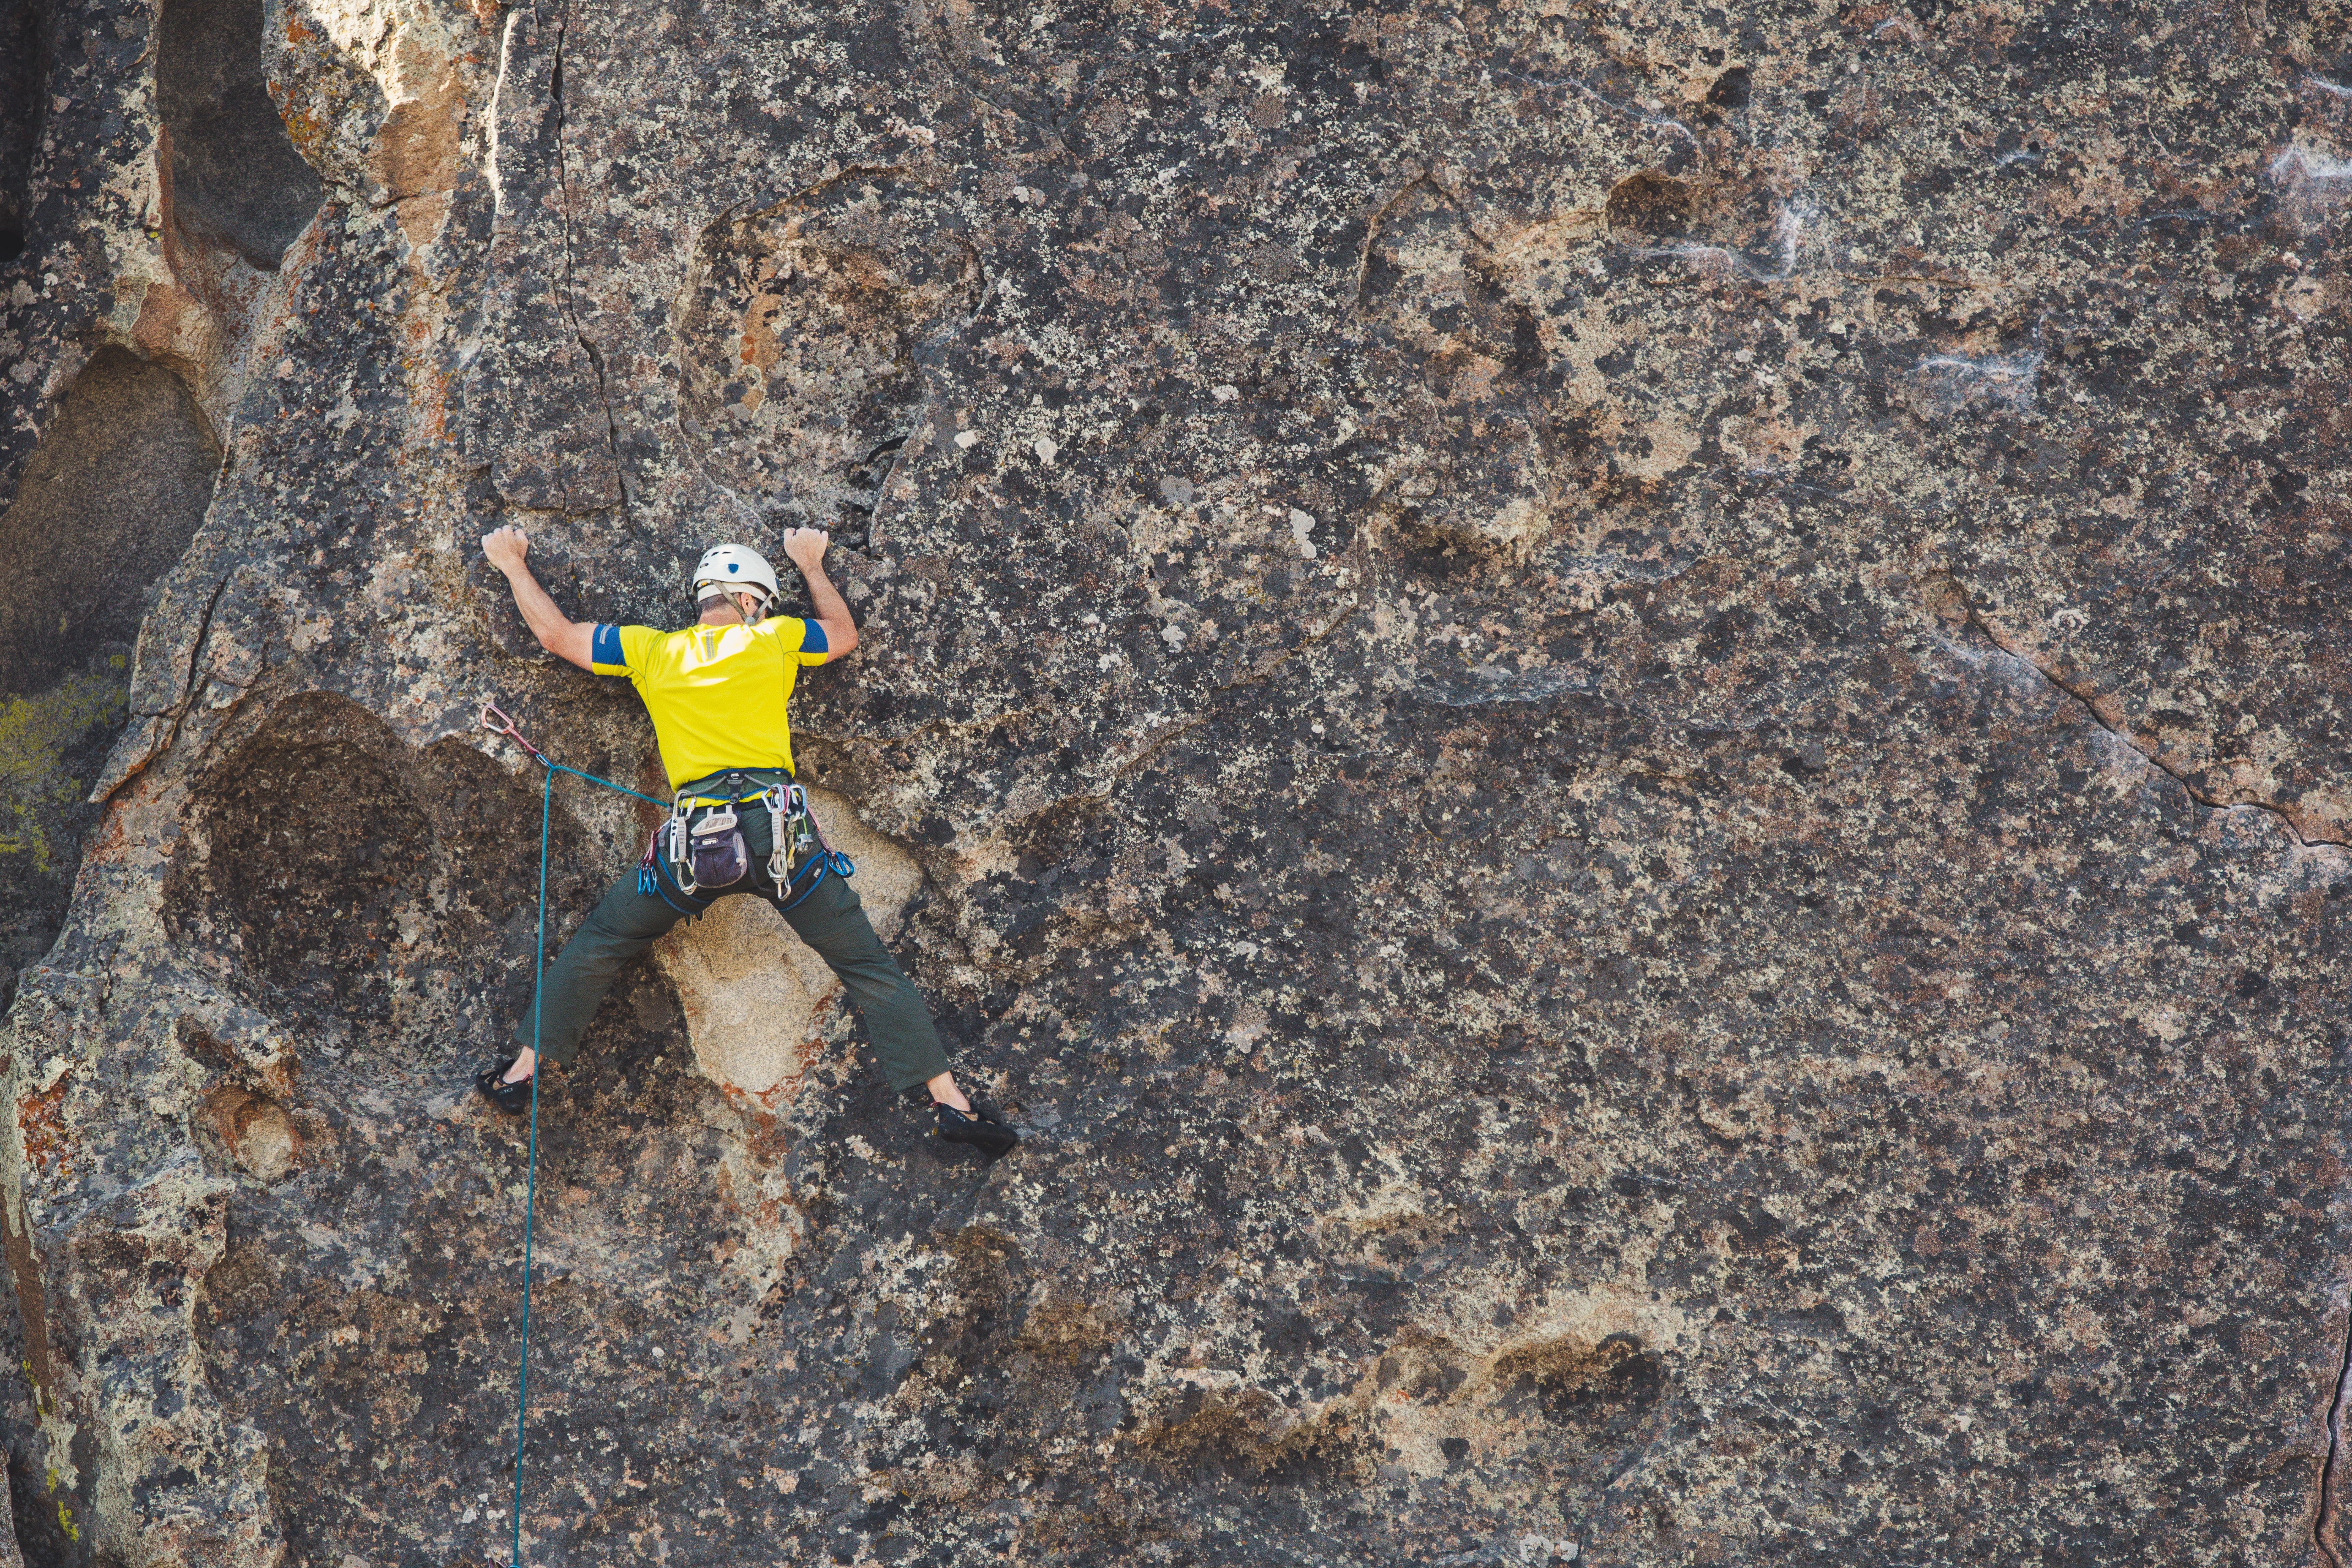
sport climbing, climbing, adventure, rock climbing, recreation, outdoor recreation, free solo climbing, free climbing, rock, rock climbing equipment, climbing harness, belay device, quickdraw, extreme sport, formation, rope, geology, mountaineer, individual sports, bedrock, fault, abseiling, sports, rope climbing